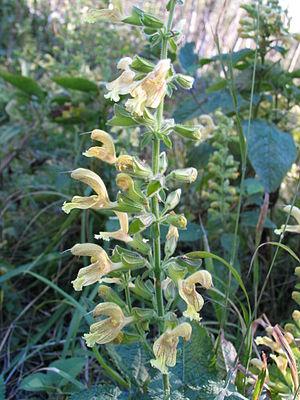
Cette liste de Tracheophyta de Bosnie-Herzégovine, ainsi que d’espèces introduites est un aperçu incomplet d’espèces de mousses, de fougères, de gymnospermes et d’angiospermes citées dans la littérature disponible en langues bosniaque, croate, serbe et serbo-croate. Cet aperçu n’inclue pas des espèces cultivées ni celles occasionnellement introduites.